Steenbok Nature Reserve

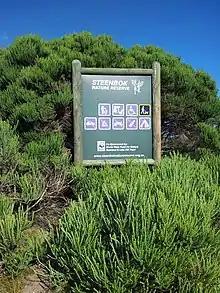
Steenbok Nature Reserve

Steenbok Nature Reserve is a small nature reserve, founded in 2005 on Leisure Island in the Knysna Lagoon. It is located some south of Knysna Central in the Western Cape, South Africa. There are two primary sections, Steenbok Park and the western part of Kingfisher Creek. It is flanked by Links Drive.